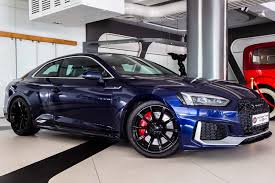
Label: noambulance